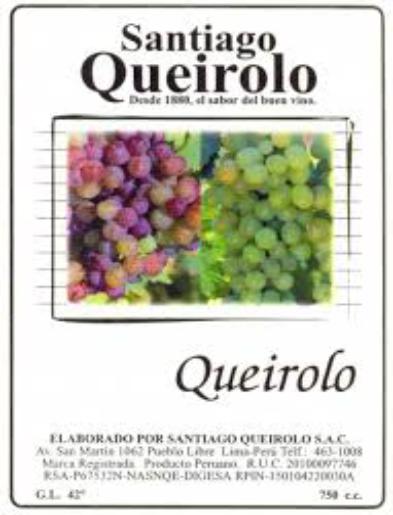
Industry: Food